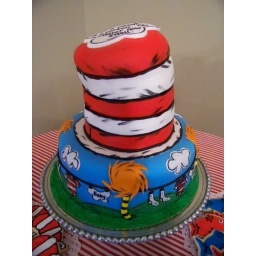
Cat in the hat cake